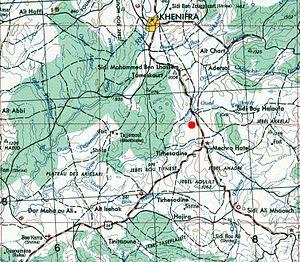
Khénifra est une ville du Moyen Atlas central au Maroc, nommée la « Ville rouge » en référence à la couleur rougeâtre peinte sur les façades des habitations de la ville, ou « Khénifra la zaïane » car elle a été bâtie sur les deux rives basaltiques de l'Oum Errabia et le dir.
La bataille d'Elhri est appelée dans le jargon militaire de l'armée française Affaire de Khénifra est une bataille qui a opposé la France et la tribu amazighes Zayanes près du village d'Elhri à 15 km de Khénifra dans le cadre de la guerre du Maroc et du plan d'action dans le cadre de la pacification des zones tribales rebelles. La bataille s'est soldée par une victoire des Zayanes face au colonel Laverdure le 13 novembre 1914. La bataille d’Elhri est, de l'aveu même des Français, le plus grand désastre connu par leur armée dans toute leur campagne en Afrique du Nord.